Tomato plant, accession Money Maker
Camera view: tilt-top (135 deg); turntable rotation: 210 degrees
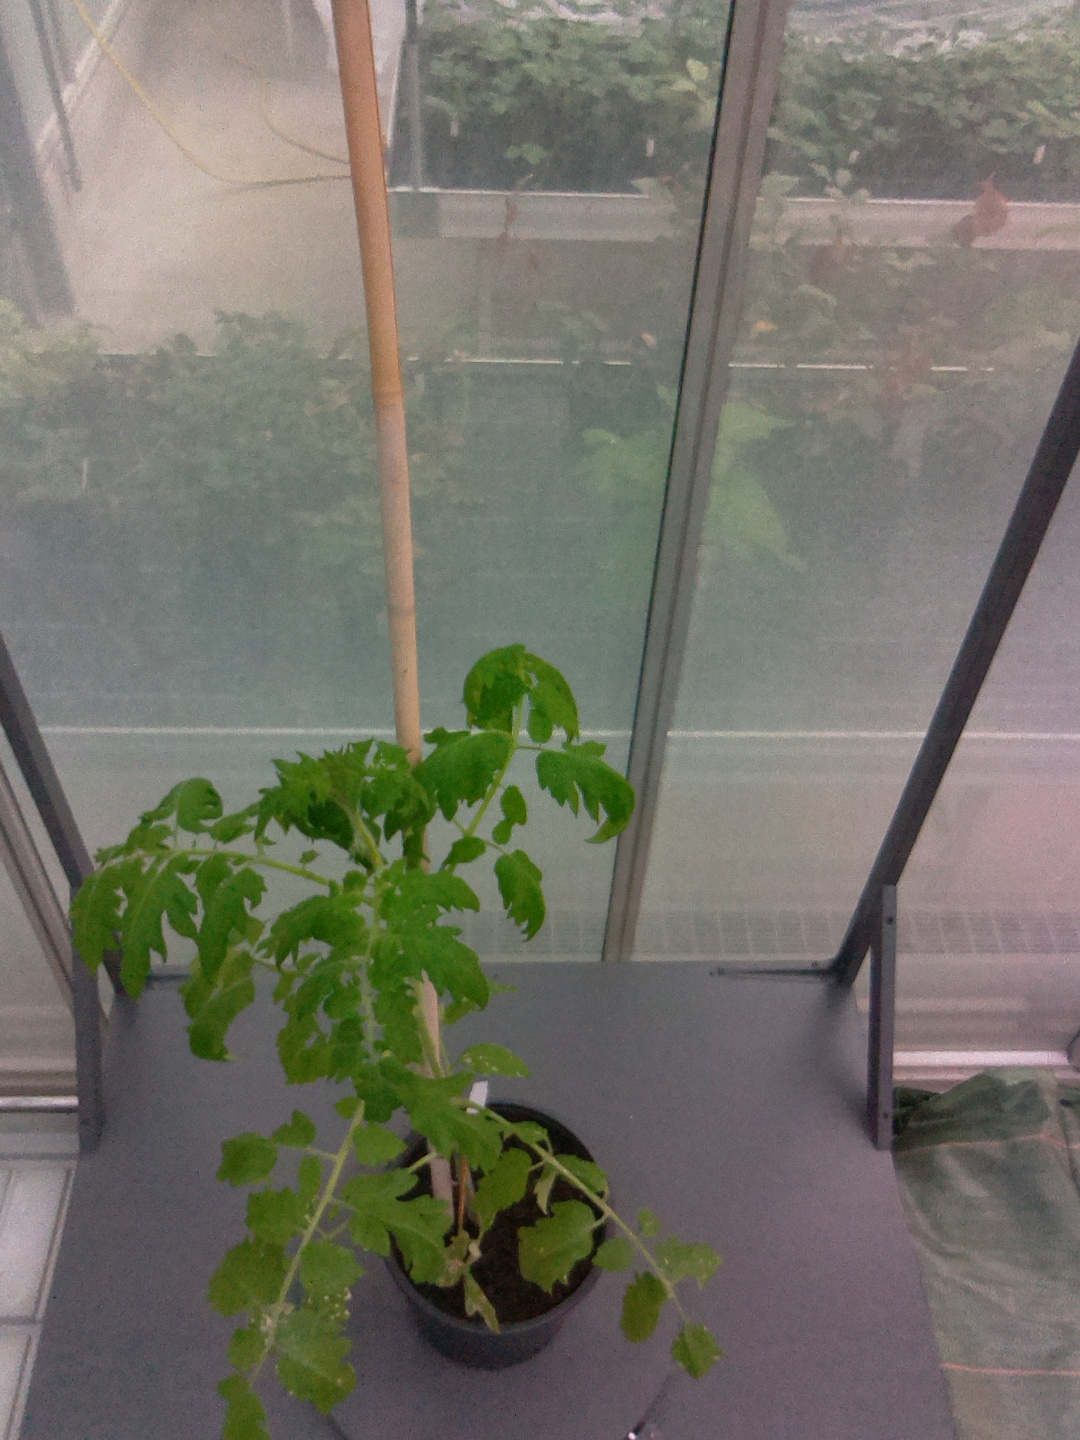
BBCH growth stage 53: 3 inflorescences visible